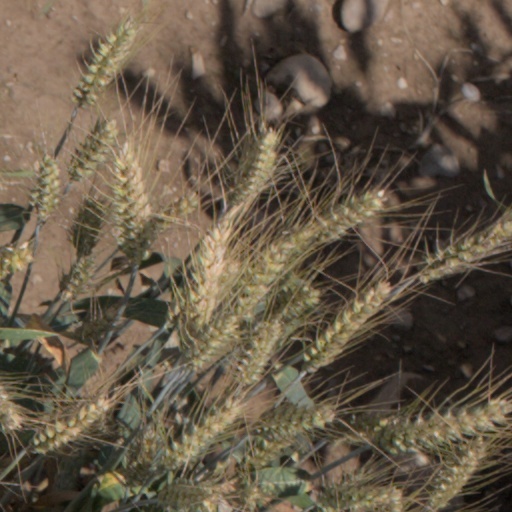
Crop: wheat